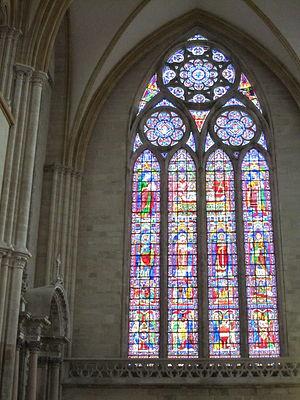
Toul transept sud de la cathédrale This building is indexed in the Base Mérimée, a database of architectural heritage maintained by the French Ministry of Culture,
Cet article liste le patrimoine religieux en Meurthe-et-Moselle.